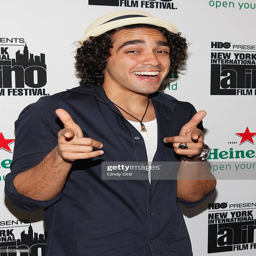
person person attends the festival opening night screening at amc empire theater .